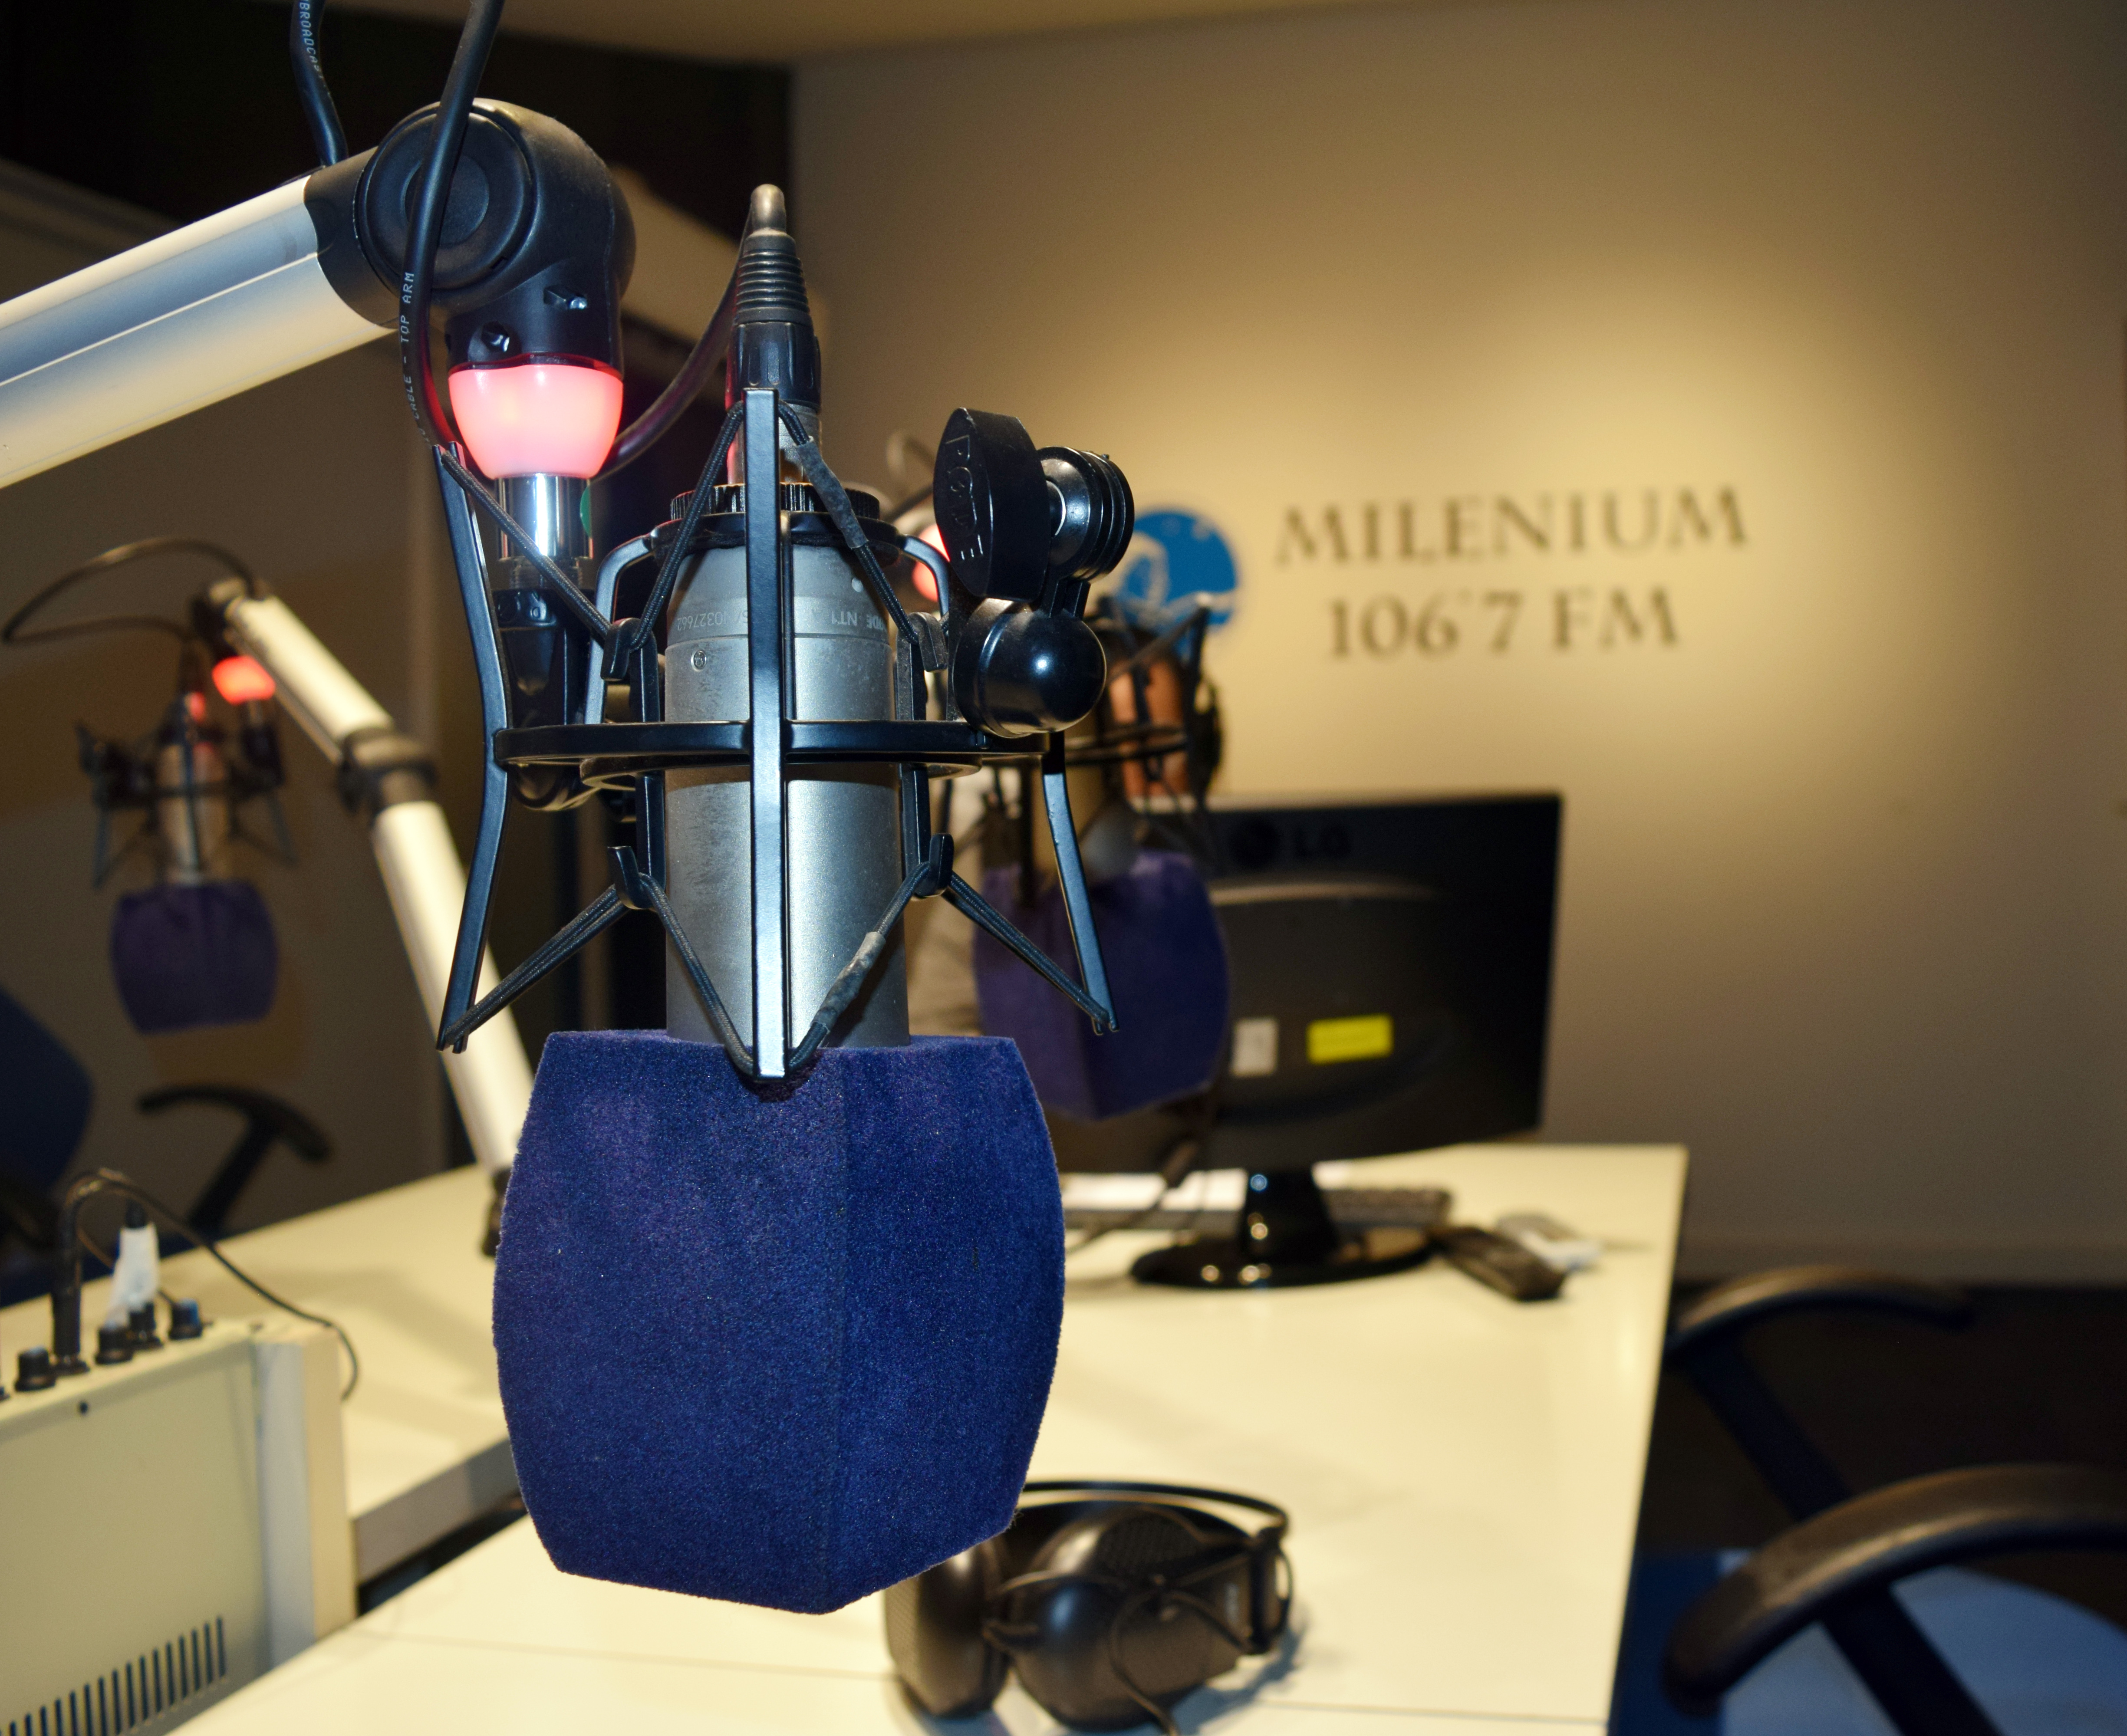
radio, microphone, journalist, journalism, music, earphones, headphones, technology, computer, desktop, desk, program, show, table, personal computer, automotive design, peripheral, chair, computer desk, audio equipment, computer monitor, output device, desktop computer, engineering, electronic device, gadget, machine, office equipment, event, input device, room, job, display device, computer keyboard, mouse, multimedia, office supplies, computer hardware, software engineering, eyewear, computer component